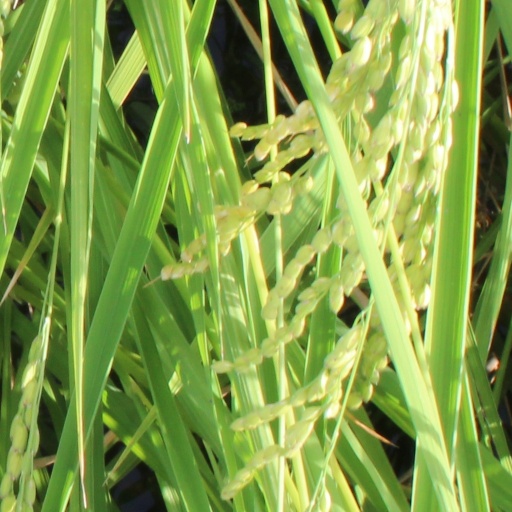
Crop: rice